Miwa Station

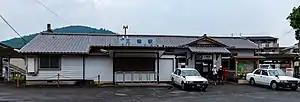
Station building

is a passenger railway station located in the city of Sakurai, Nara, Japan. It is operated by West Japan Railway Company (JR West).